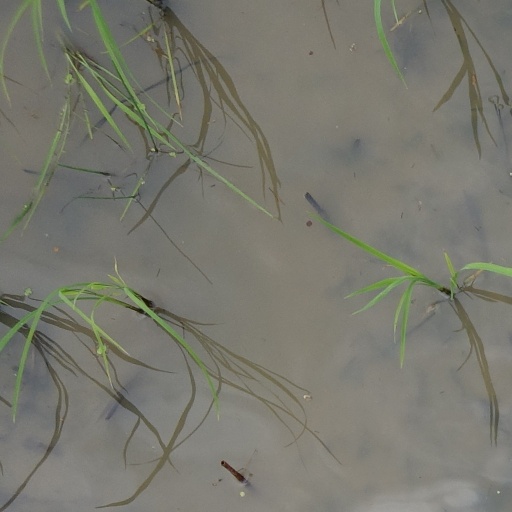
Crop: rice